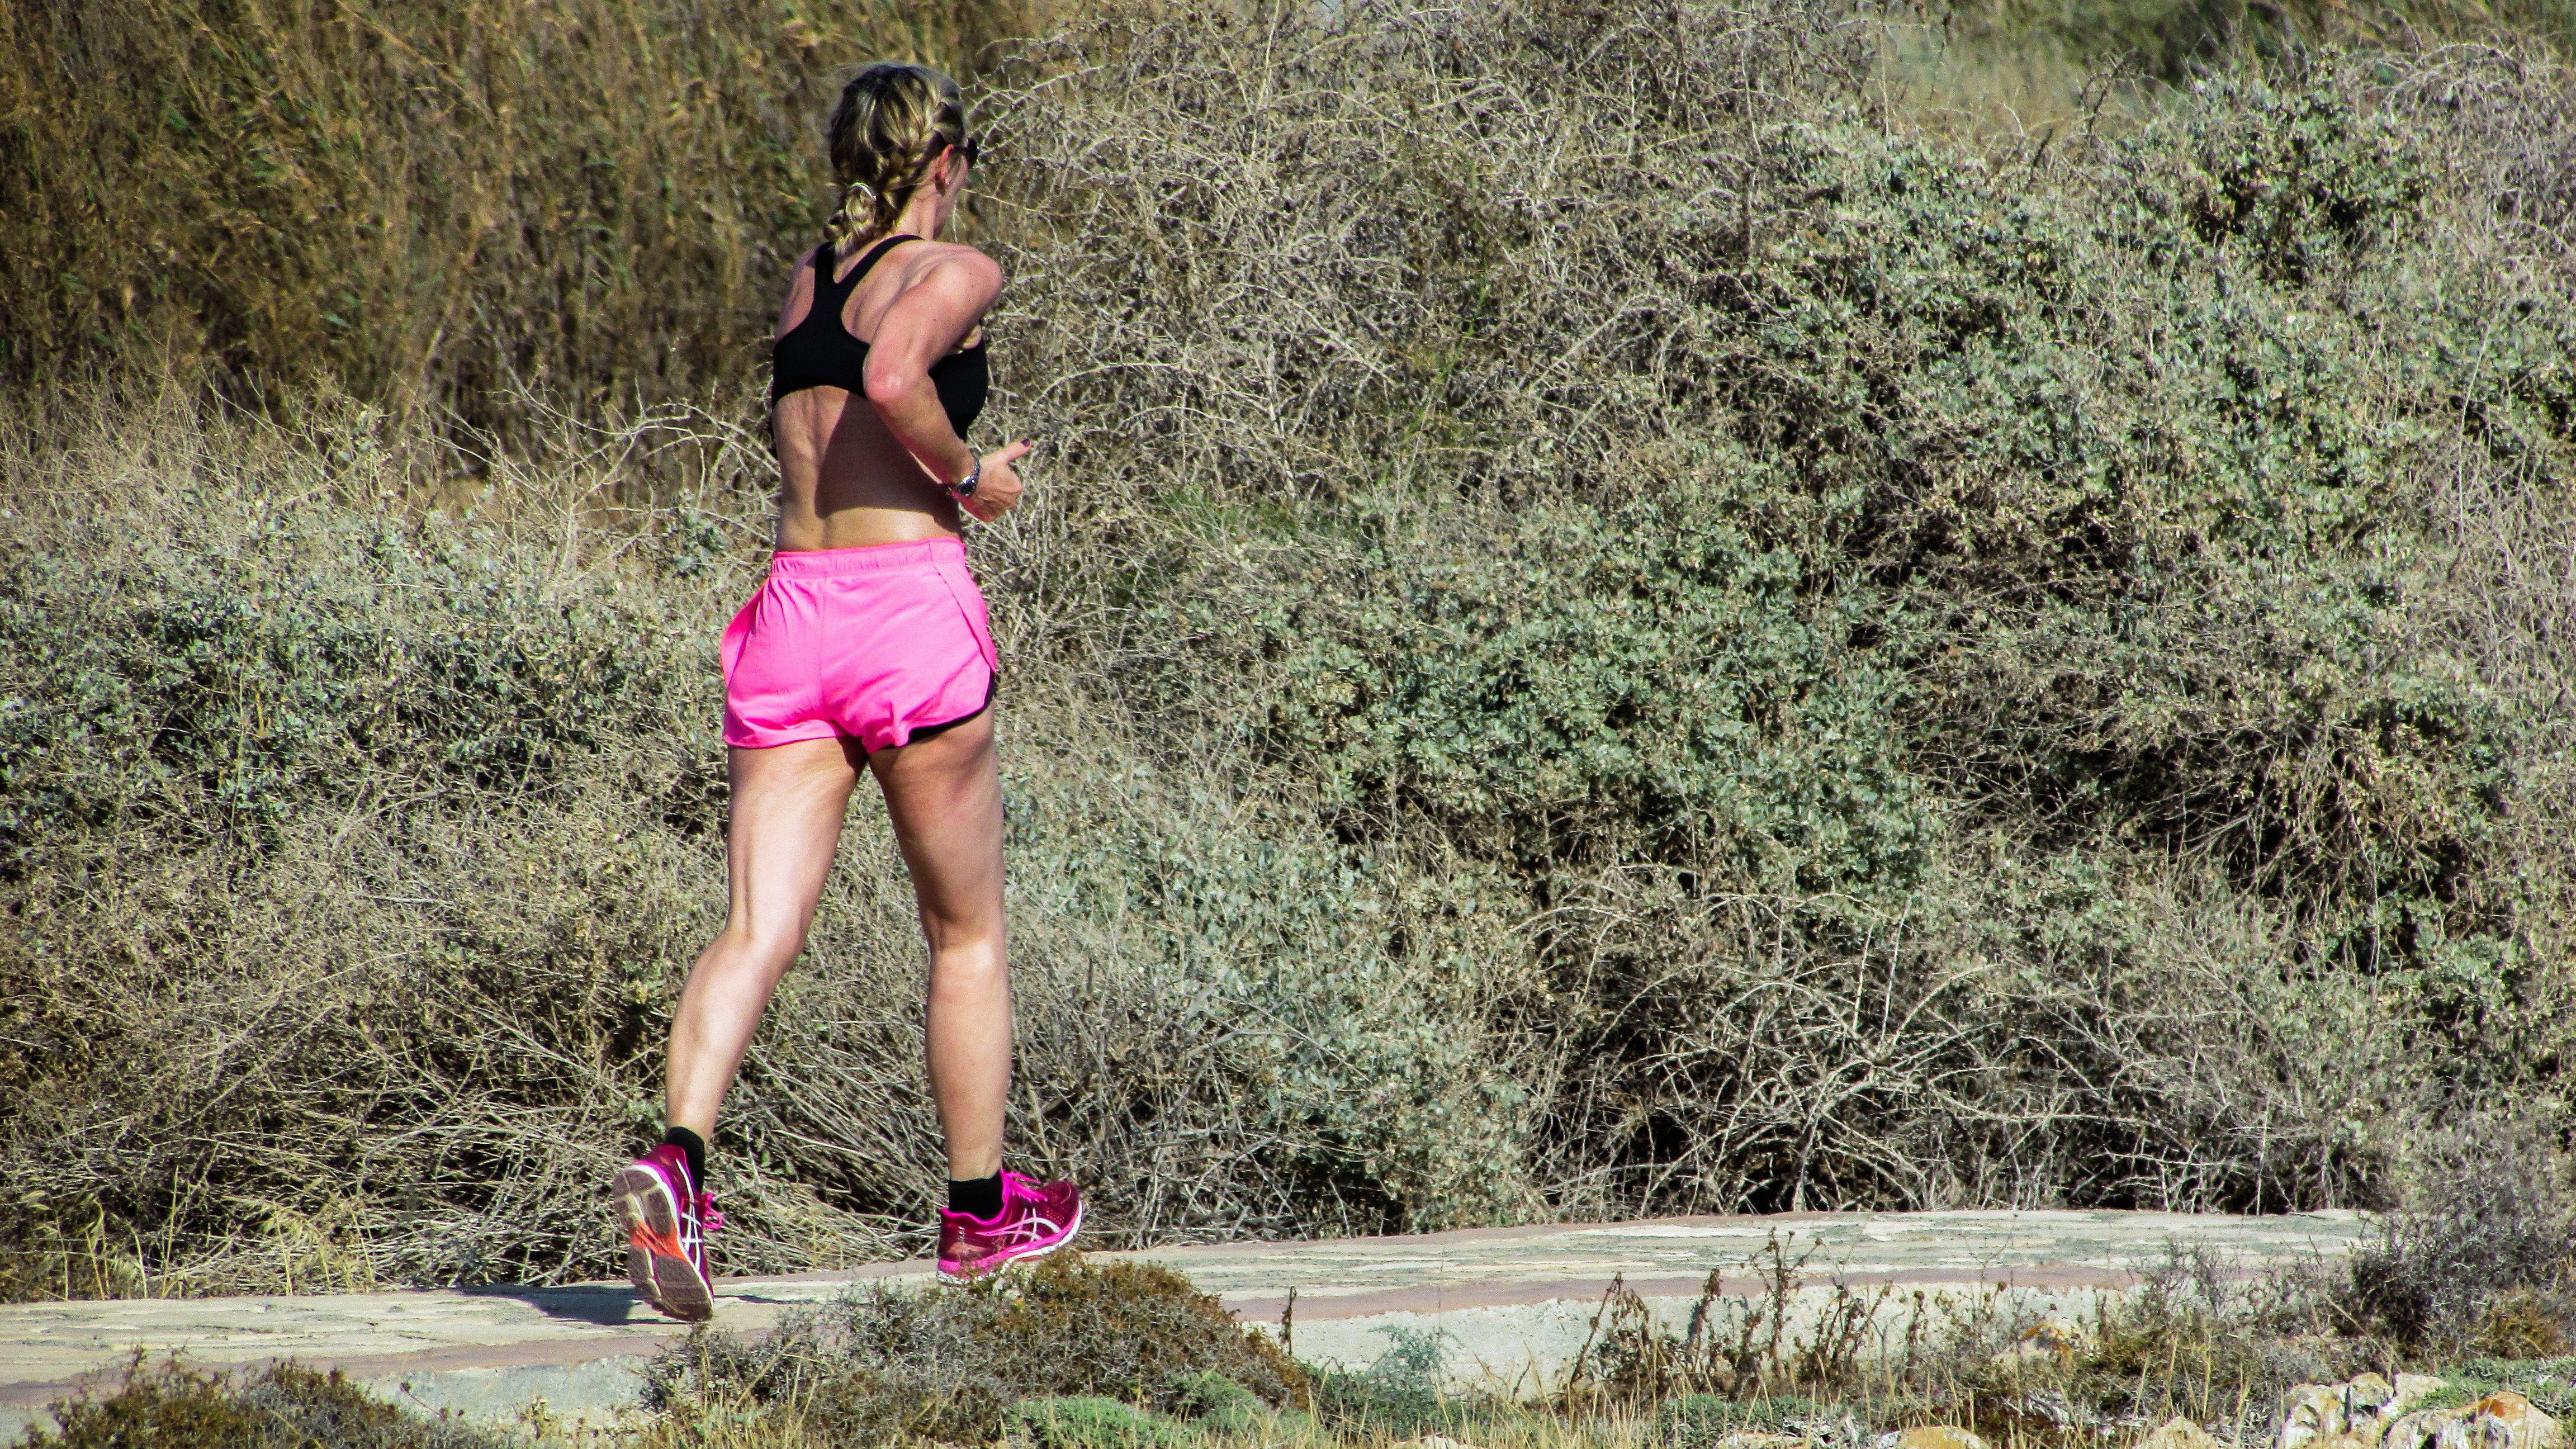
grass, walking, person, woman, trail, sport, running, run, adventure, recreation, female, leg, jogging, runner, exercise, leisure, fitness, workout, sports, adult, running woman, physical exercise, outdoor recreation, human action, endurance sports, ultramarathon